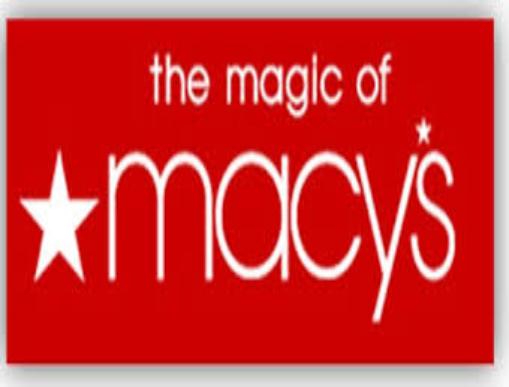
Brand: Macy's
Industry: Necessities